Pickhill

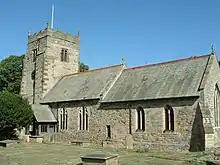
All Saints church, Pickhill

There is a church in the village dedicated to "All Saints". Built around the 12th century, it is a Grade II* listed building that has been restored several times. There was a Wesleyan Chapel erected in the village around 1864, now disused.